Stephen Colbert

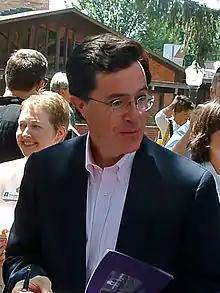
Colbert at Knox College in Galesburg, Illinois, June 2006

In June 2006, after speaking at the school's commencement ceremony, Colbert received an honorary Doctorate of Fine Arts degree from Knox College. "Time" named Stephen Colbert as one of the 100 most influential people in 2006 and 2012 and in May 2006, "New York" magazine listed Colbert (and Jon Stewart) as one of its top dozen influential persons in media. Colbert was named Person of the Year by the U.S. Comedy Arts Festival in Aspen, Colorado on March 3, 2007, and was also given the Speaker of the Year Award by The Cross Examination Debate Association (CEDA) on March 24, 2007, for his "drive to expose the rhetorical shortcomings of contemporary political discourse".